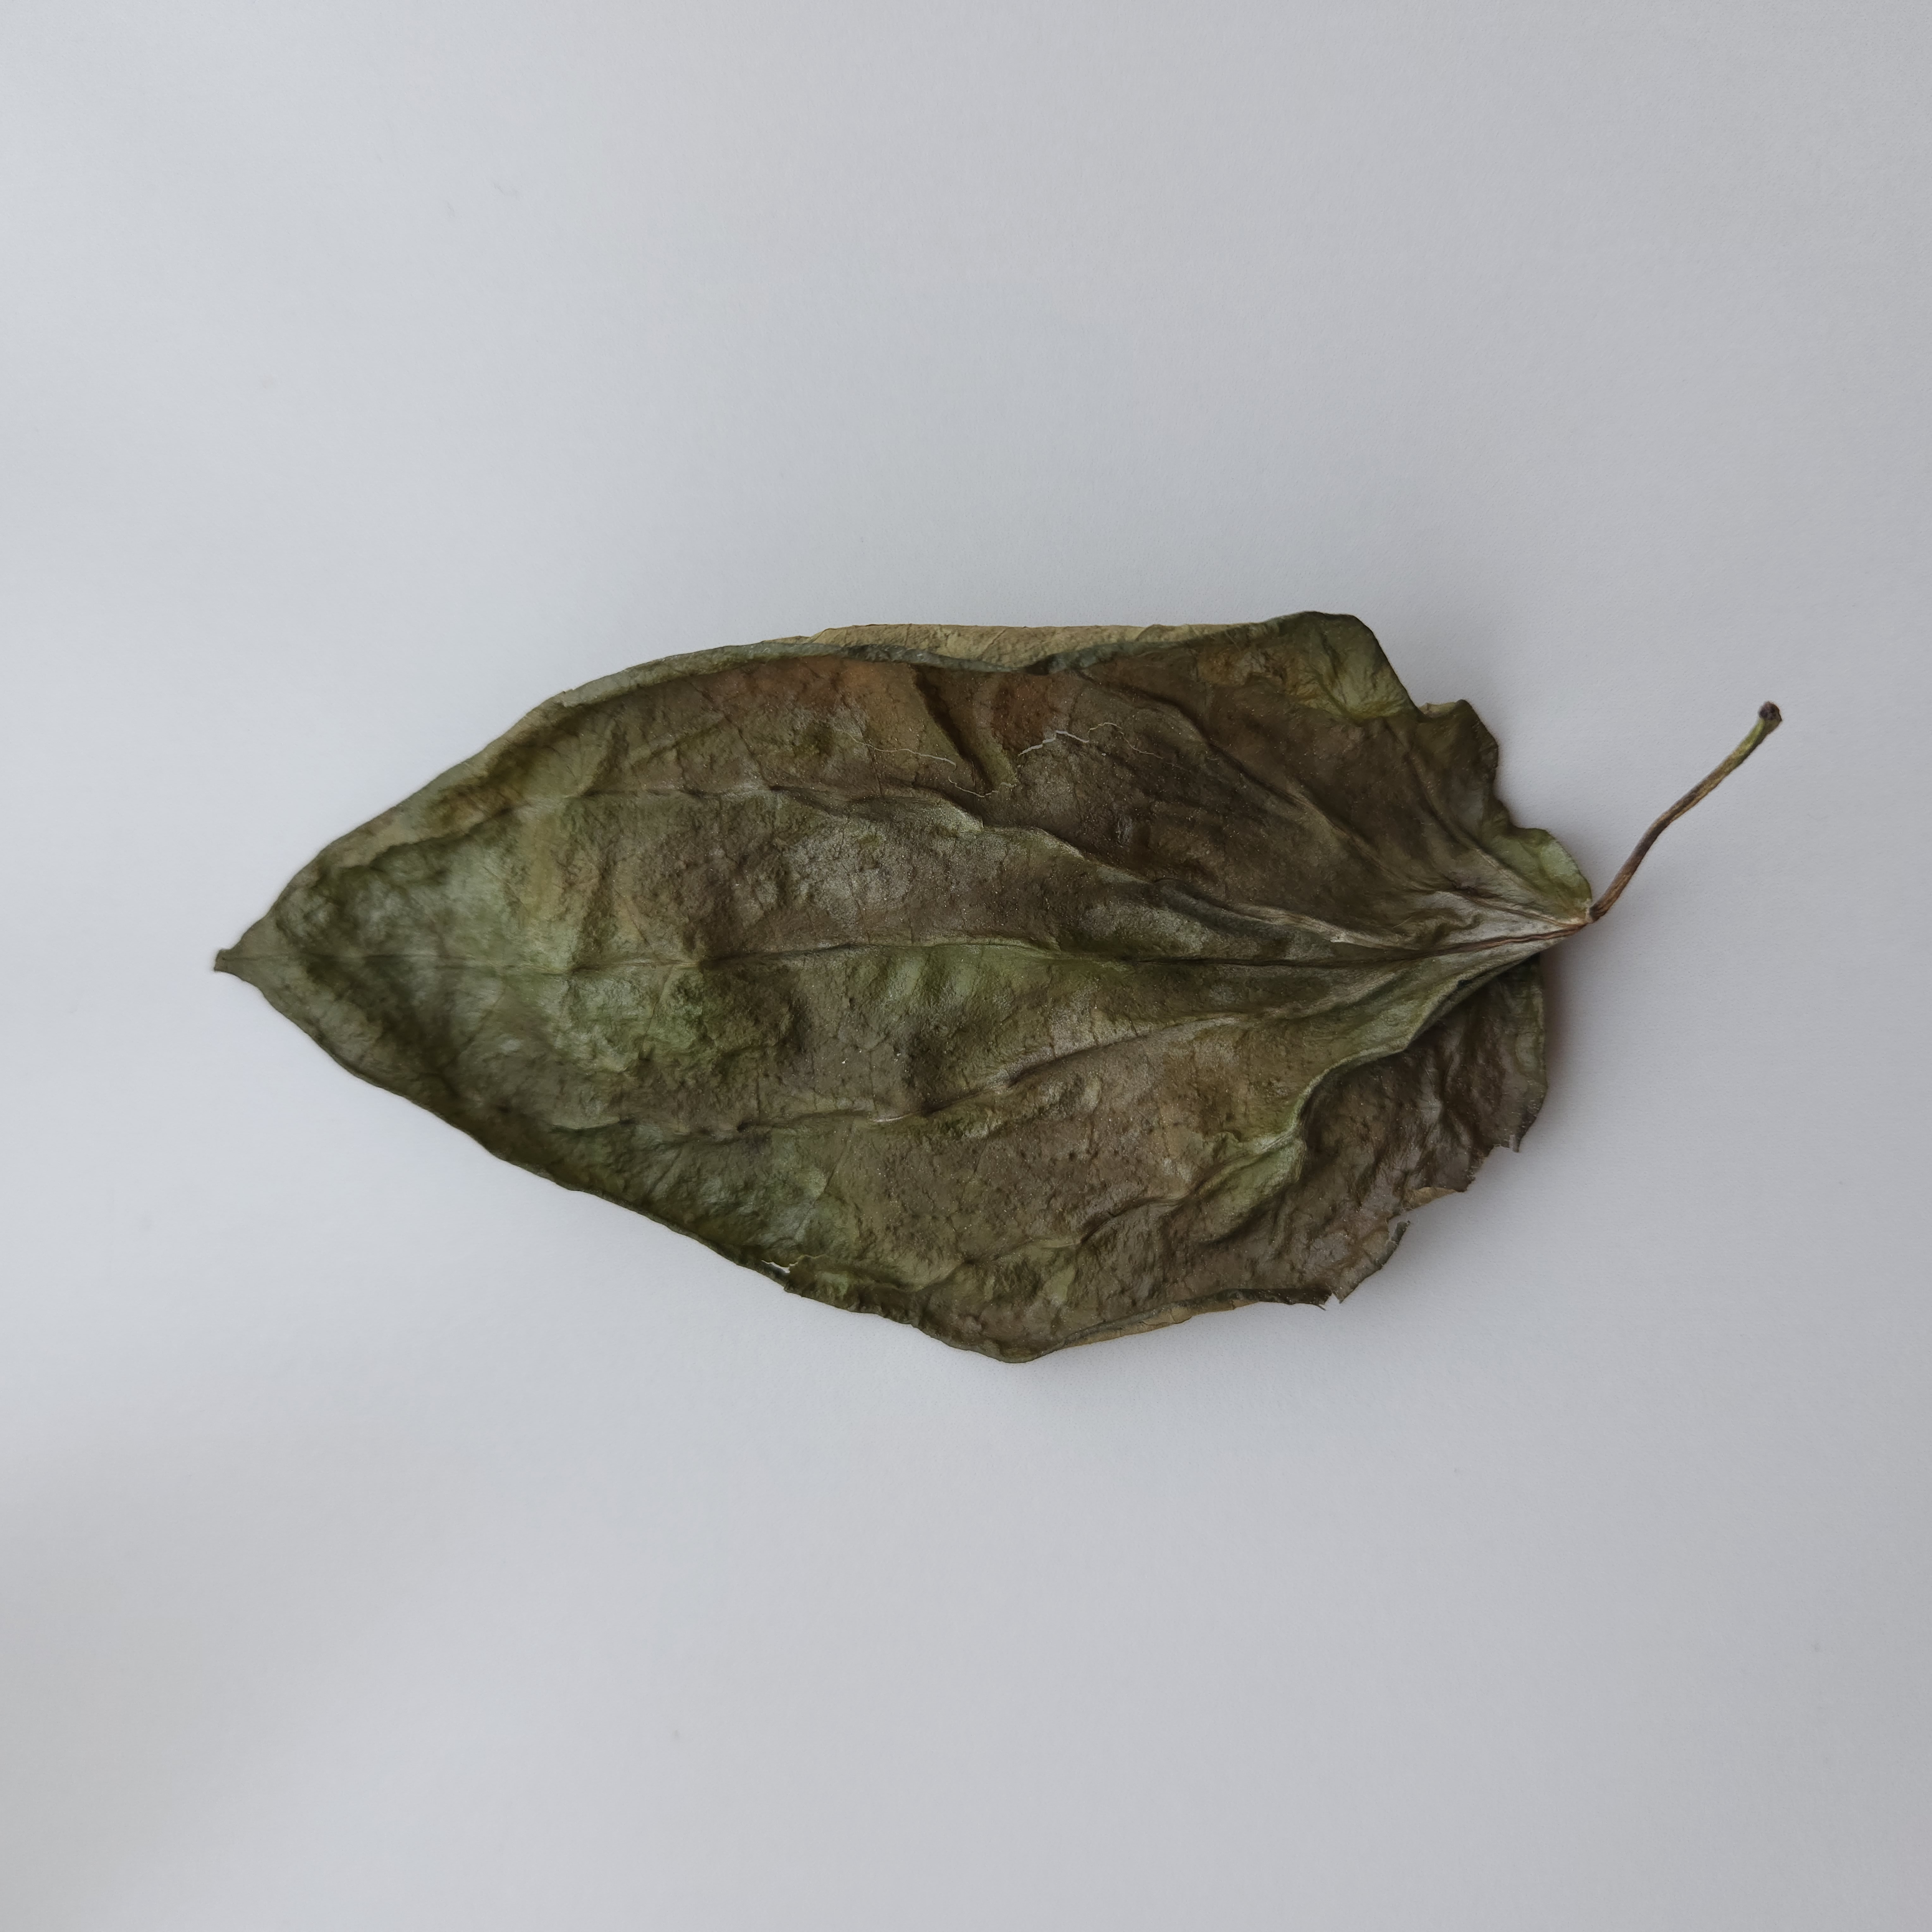
Label: Dried